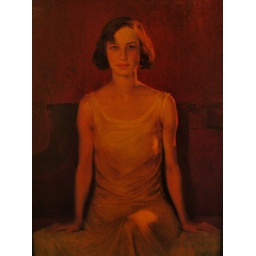
history: in 1911 after be portrait in the paint, the girl died in a fire inside a house